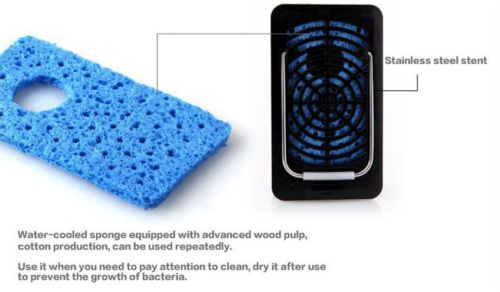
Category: fan